Mount Boppy Gold Mine

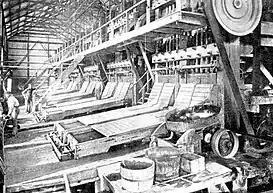
Mount Boppy Gold Mine - 60-head stamper battery c.1905

The original Mount Boppy Gold Mine operated from 1901 to 1922, with an approximately twelve month interruption of mining, to sink a new shaft, during 1917. It was, at the time, regarded as being the largest gold producer in New South Wales. Over that period, the mine produced 13.5 tons (433,000 ounces) of gold. In the four years to 1909, the dividend paid to shareholders was 50%, falling to a still remarkably high 27% in 1910. By the end of 1912, shareholders had received a return of 356% on their capital investment, rising to 500% over the entire 21 years of operation. After reef mining ceased on 6 September 1921, the old company reprocessed tailings, until finally closing the site and selling off its equipment and buildings in 1923.